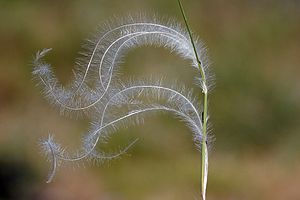
Almindelig fjergræs / Galleri
Frøstand.
Almindelig fjergræs – eller Thorvaldsens Hår som den kaldes i blomsterforretningerne – er en vintergrøn staude med en tueformet vækst. Planten præges i høj grad af de lange, blomsterbærende stængler.